Ketchup: Cats Who Cook

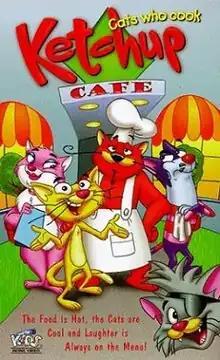
VHS cover art for "Ketchup: Cats Who Cook"

is an animated series broadcast between October 5, 1998, and April 2, 1999, on NHK in Japan. It was a co-production primarily with Southern Star of Australia, and secondarily with NHK (Japan Broadcasting Corporation), Think Tank Productions, and Shanghai Yilimie Animation Co. of China.